Oxygen plant

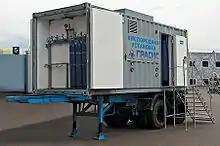
Type of performance on semitrailer

Gas separation by adsorption systems is based on differential rates of adsorption of the components of a gas mixture into a solid adsorbent.